Catalina Foothills Unified School District

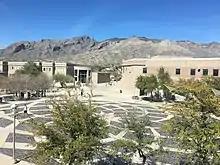
The student plaza at Catalina Foothills High School was inspired by Michelangelo's Piazza del Campidoglio.

The Catalina Foothills Unified School District #16 (often referred to as the Catalina Foothills School District, CFSD or District 16) is the PreK-12 school district for the Catalina Foothills area of Tucson, Arizona. Established in 1931, it has eight schools: one high school (9-12), two middle schools (6-8), four elementary schools (K-5) and one early learning center (PreK). The district educates over 5000 students who live throughout the greater Tucson metro area. Mary Kamerzell, Ph.D., has served as superintendent since 1996.